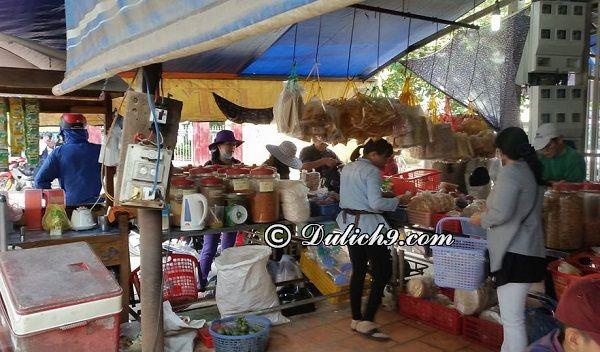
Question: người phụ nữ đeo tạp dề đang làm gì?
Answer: đang bán hàng cho khách hàng